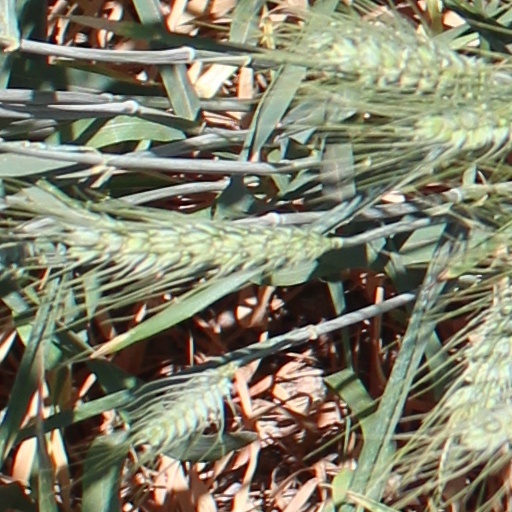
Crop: wheat